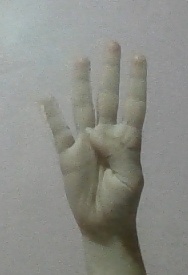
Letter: kaaf